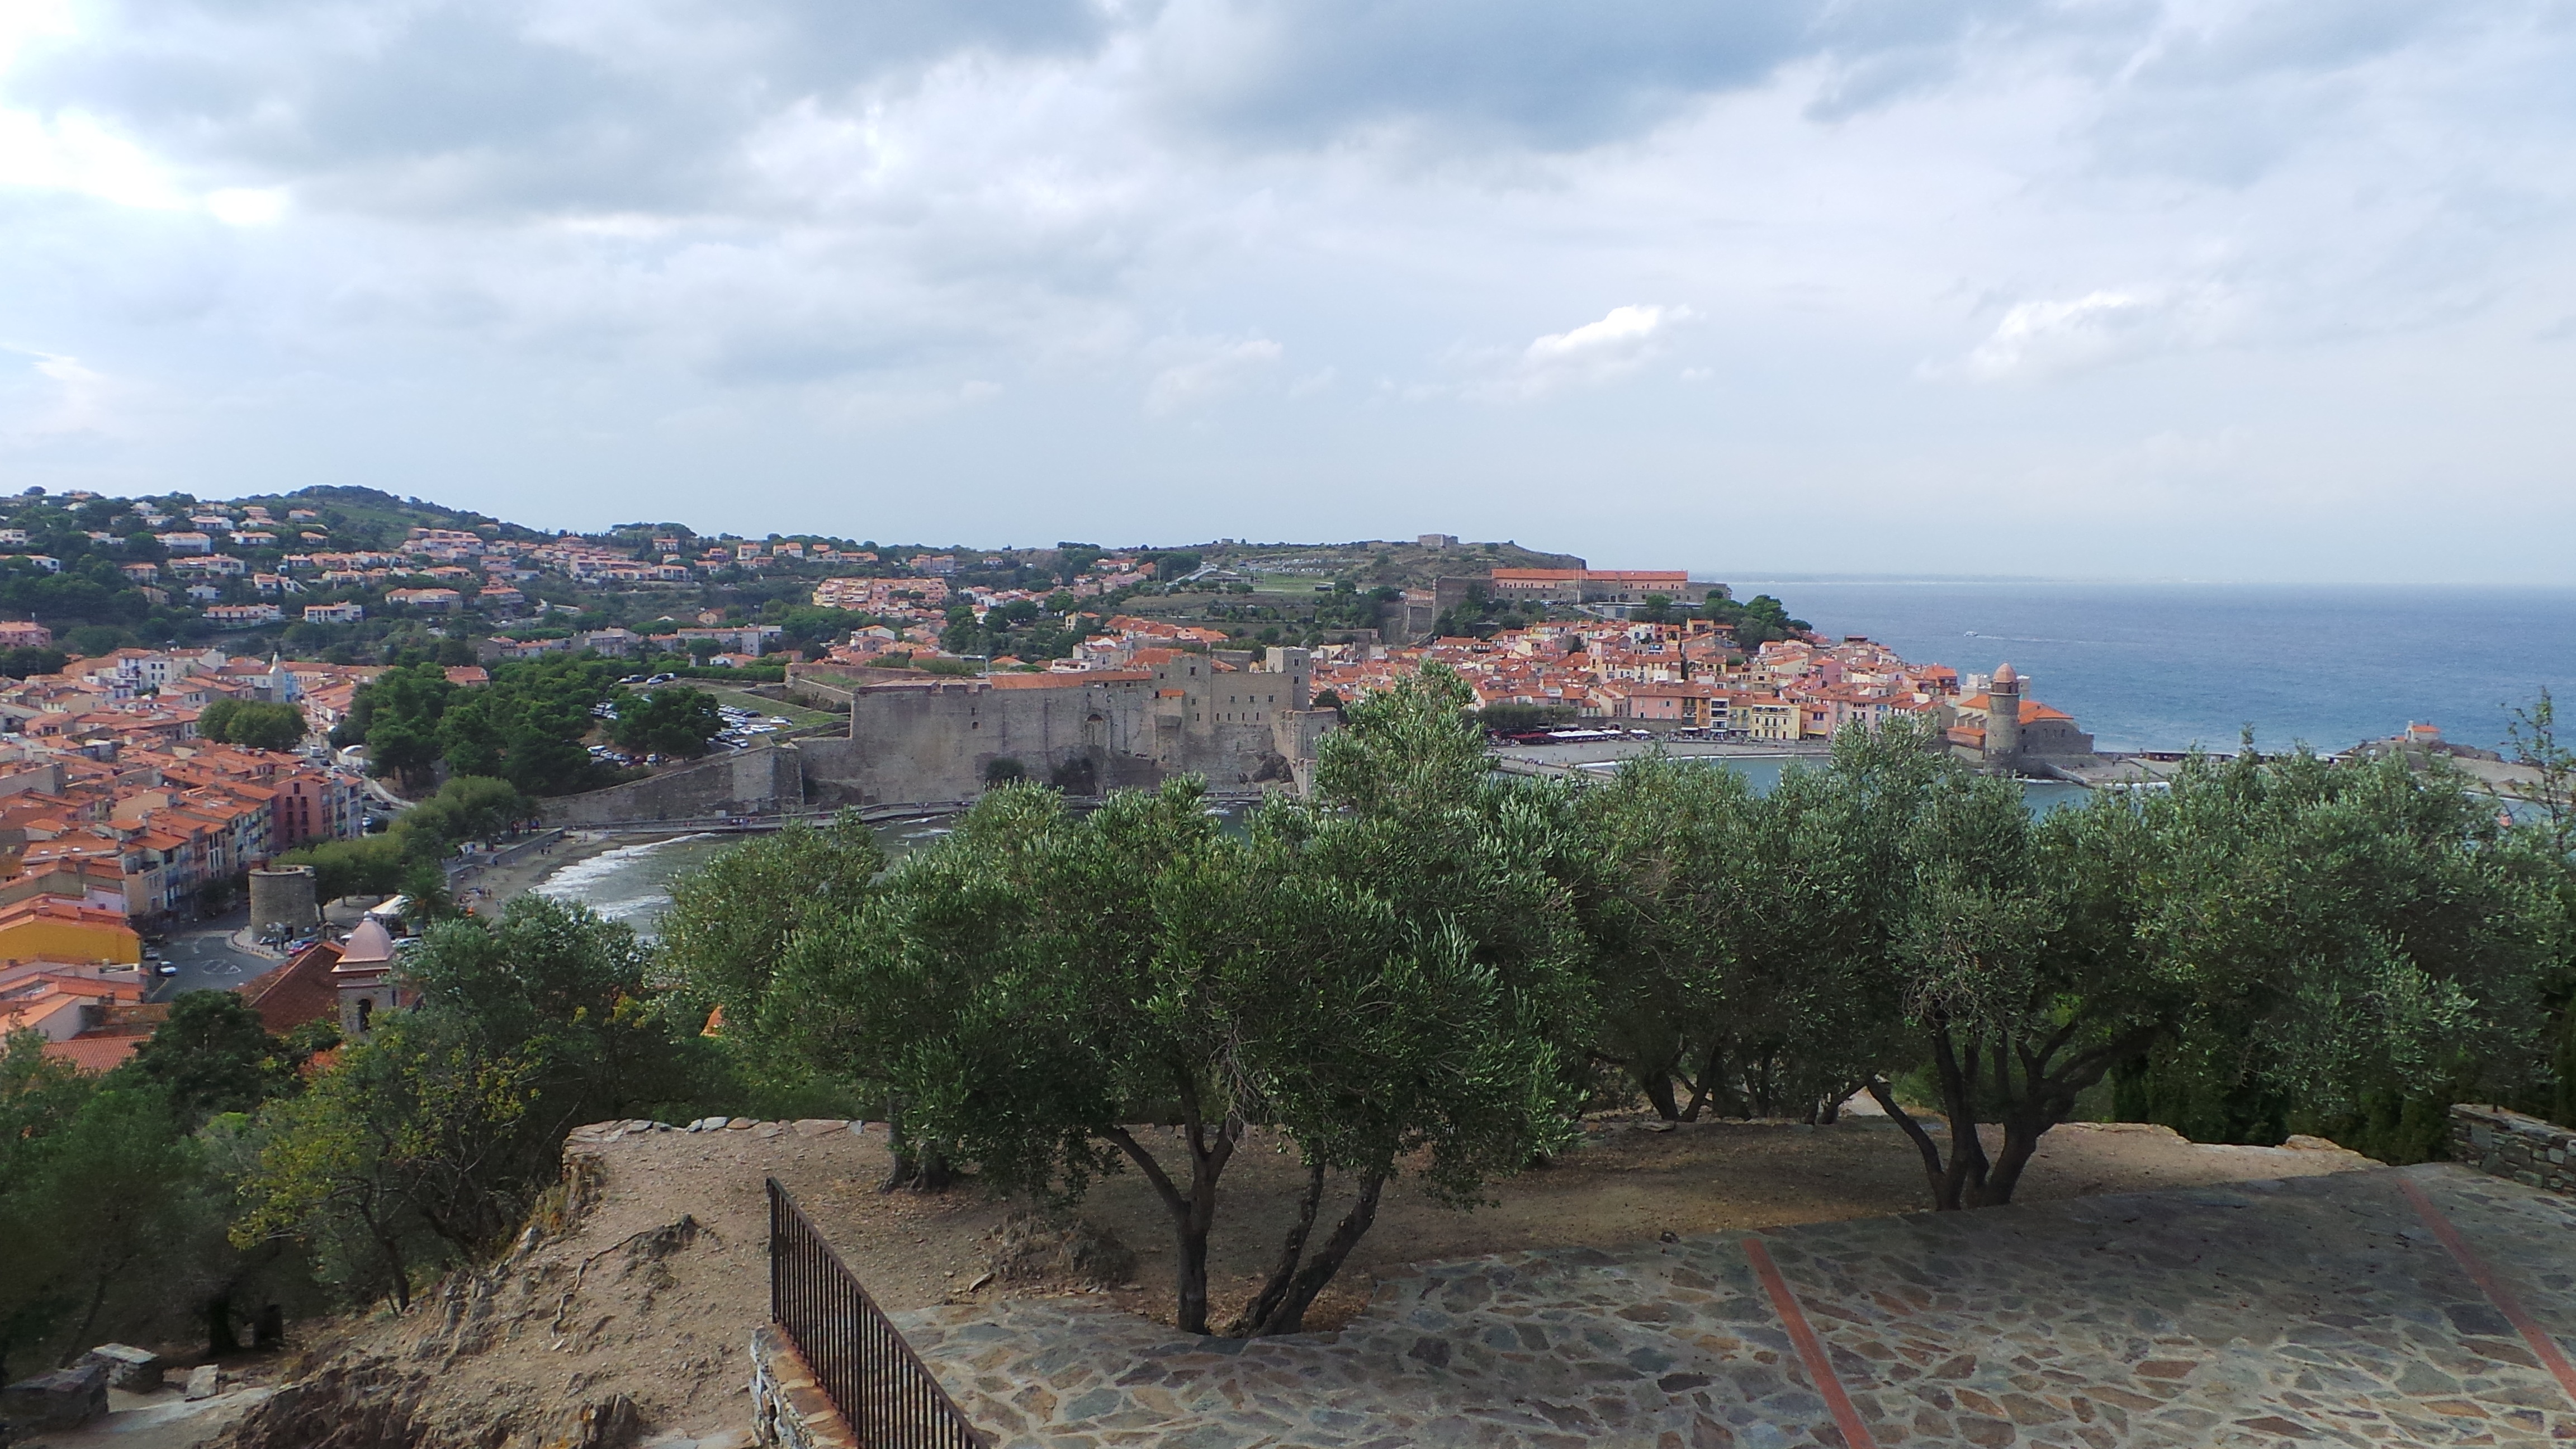
beach, landscape, sea, coast, nature, sky, town, city, panorama, vacation, village, cliff, seaside, bay, tourism, terrain, south, clouds, history, roofs, cape, olive trees, collioure, roof shafts